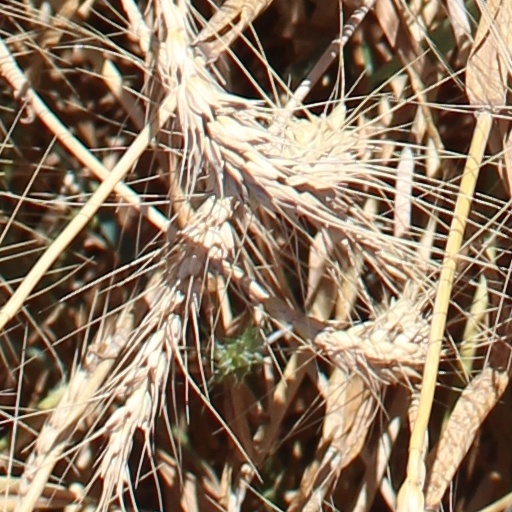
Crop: wheat